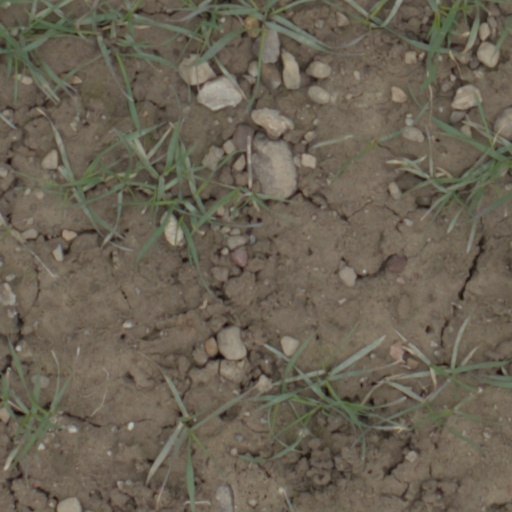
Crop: wheat